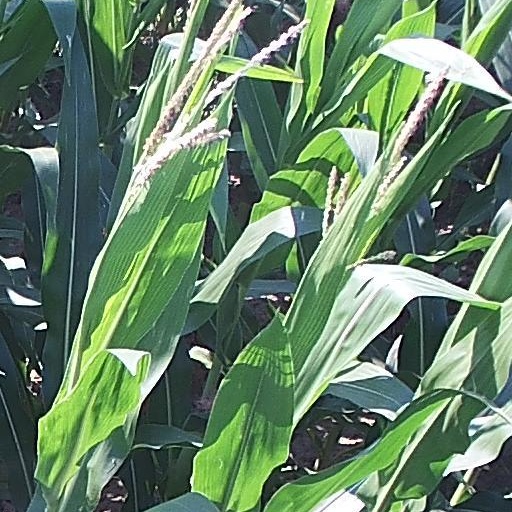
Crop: maize; corn